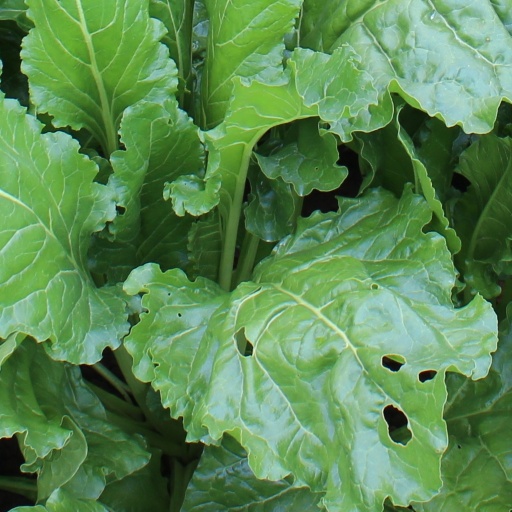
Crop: sugar beet